Jason Reeves (songwriter)

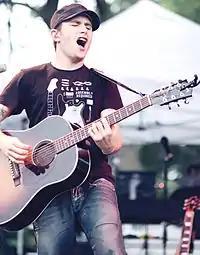
Reeves playing live

In 2007/2008, Reeves was playing many shows around Los Angeles and had residencies at places like the Hotel Café. Kara DioGuardi became aware of Jason Reeves after the release of his album "The Magnificent Adventures of Heartache" and listened to the CD during a long car trip in Maine. As the vice president of A&R at Warner Bros. Records, she contacted Reeves and brought him to then-president Tom Whalley who signed Reeves to the label. DioGuardi and Reeves would end up working together on music, most notably co-writing the song "Terrified" which they would perform together on YouTube and Lopez Tonight. The song was later covered by Didi Benami on the ninth season of American Idol and Katharine McPhee for her second album Unbroken and featured vocals from Reeves.